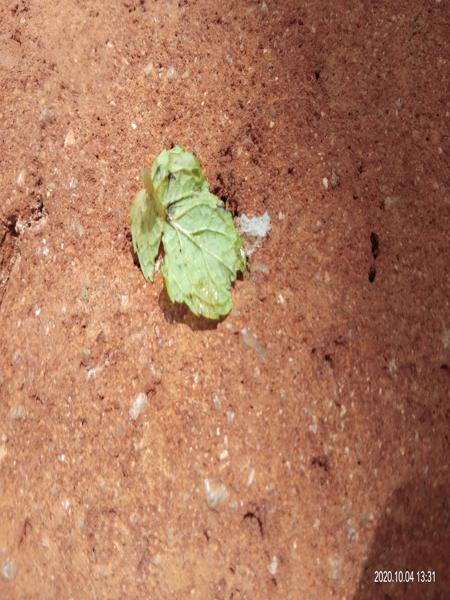
Plant: Mint